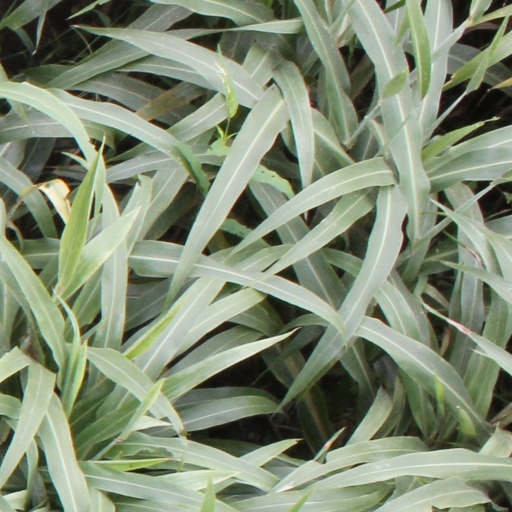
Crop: sorghum